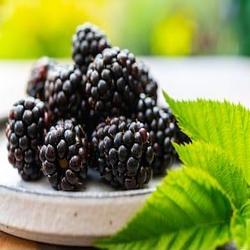
Label: Blackberry